You Know You're Right

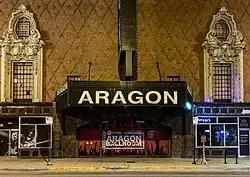
The Aragon Ballroom in Chicago, where Nirvana performed the only known live version of "You Know You're Right," in October 1993.

"You Know You're Right" was written in 1993. A boombox-recorded home demo, featuring Cobain on vocals and guitar, was released posthumously on the Nirvana box set, "With the Lights Out", in November 2004. The same version was re-released on the compilation album, "", in November 2005.